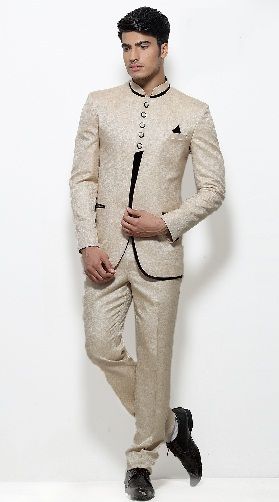
Gender: men